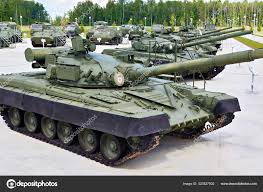
Label: Tank